1989 Tiananmen Square protests and massacre

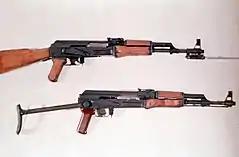
Type 56 assault rifle, used by soldiers during the crackdown

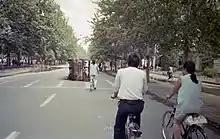
A burned-out vehicle on a Beijing street a few days after 6 June

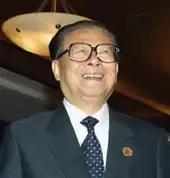
Jiang Zemin (1926–2022), the party secretary of Shanghai, where student protests were subdued largely without violence, was promoted to succeed Zhao Ziyang as the party General Secretary in 1989

On 3 June, at 8:00 p.m., the 38th Army, led by interim commander Zhang Meiyuan, began to advance from military office compounds in Shijingshan and Fentai District in western Beijing along the western extension of Chang'an Avenue toward the square to the east. At 9:30 p.m, this army encountered a blockade set up by protesters at Gongzhufen in Haidian District, and made an attempt to break through. Troops armed with anti-riot gear clashed with the protesters and began firing rubber bullets and tear gas, while the protesters in return threw rocks and soda bottles at them. Other troops fired warning shots into the air, which was ineffective. At 10:10 pm, an army officer picked up a megaphone and urged the protesters to disperse.